Harlan F. Stone

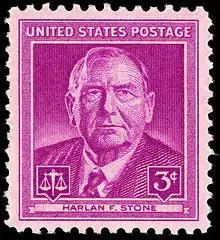
Harlan F. Stone commemorative stamp, issued in 1948

Shortly after the election, Justice Joseph McKenna retired from the Supreme Court, and on January 5, 1925, Coolidge nominated Stone to replace McKenna as an associate justice. His nomination was greeted with general approval, although there were rumors that Stone might have been kicked upstairs because of his antitrust activities. Some Senators raised questions about Stone's connection to Wall Street making him a tool of corporate interests. To quiet those fears, Stone proposed that he answer questions of the Senate Judiciary Committee in person. After holding one closed door hearing on January 12, 1925, where they heard testimony from Willard Saulsbury Jr., the committee gave Stone's nomination a favorable recommendation on January 21, 1925. The nomination was returned by the Senate to committee a few days later, and Stone became the first Supreme Court nominee to testify before the Senate Judiciary Committee hearings on their nomination on January 28, 1925. On February 2, 1925, the committee again gave his nomination a favorable recommendation. Stone was confirmed by the Senate on February 5, 1925, by a vote of 71–6, and received his commission the same day. On March 2, 1925, Stone, who would ultimately be Coolidge's only Supreme Court appointment, took the oath as an associate justice administered by Chief Justice William Howard Taft.